Transport in Tiruchirappalli

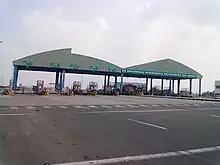
Toll Gate in Tiruchirappalli on NH 67

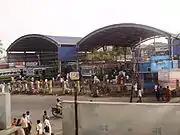
Chatiram Bus Station in Tiruchirappalli

Tiruchirappalli City has 1294.27 km of Roads as of 2017 in which 268.41 km is of unsurfaced and rest all are surfaced in some form. Bharathidhasan Road has been designed as a Model road of the city. Other Arterial roads include Bharathiyar Road, Collector Office Road, Thennur High Road, Salai Road, Sastri Road, Madurai Road, Thillainagar Main Road, College Road, and Gandhi Road. Various Initiatives has been taken up by the city corporation during 2018 and 2019 with private partnerships, Smart city and various funds to install facilities like Open-Air Gym on roadsides, Fountains with the beatification of roundabouts, One Smart road has also been created.